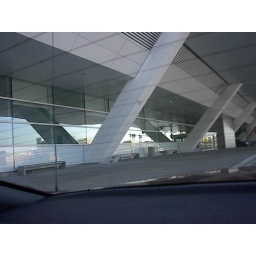
the glass wall of the convention center in pittsburgh (the city). It has 2 building sections.